Victor Andrade

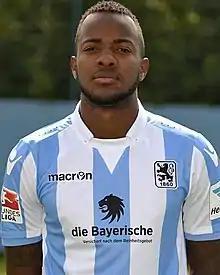
Andrade in 2016

Victor Andrade Santos (born 30 September 1995) is a Brazilian professional footballer who plays as a winger.